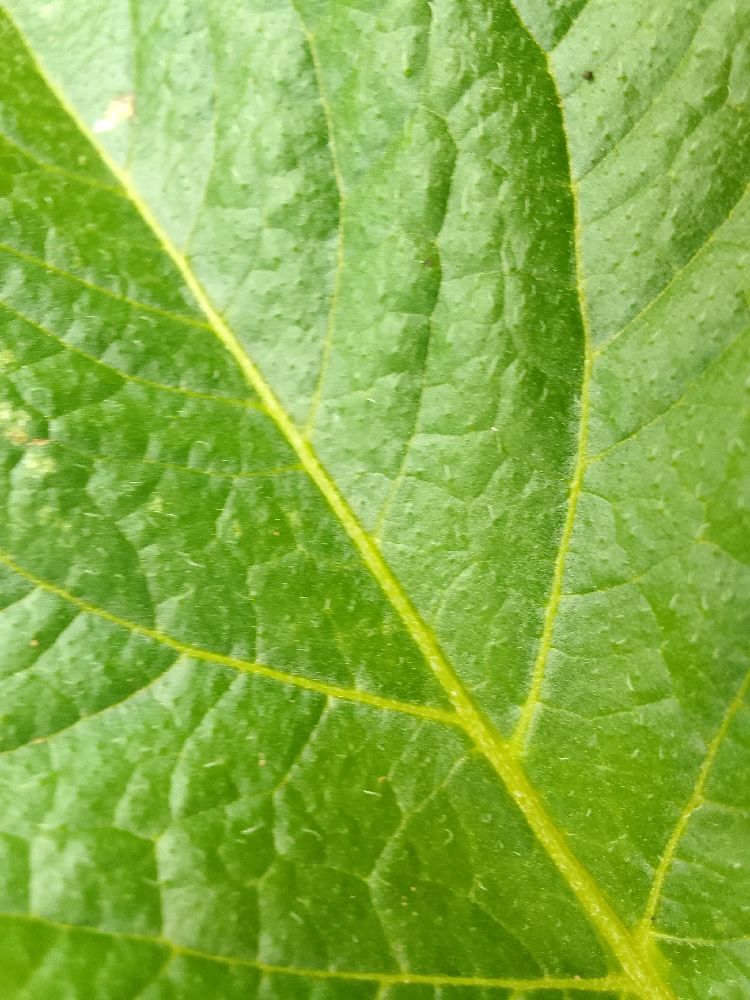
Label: Healthy